Mahajanapadas

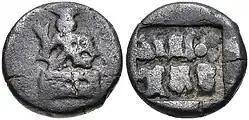
Coin of the Panchalas of Adhichhatra (75–50 BCE).Obv Indra seated facing on pedestal, holding bifurcated object.Rev "Idramitrasa" in Brahmi, Panchala symbols.

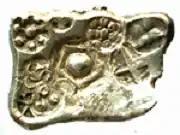
Silver coin of Surasena mahajanapada (5th century BCE).

The Magadha was one of the most prominent and prosperous of Mahajanapadas.